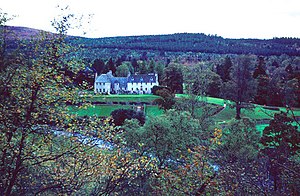
Birkhall
Birkhall
Birkhall er et kongeligt gods beliggende sydvest for Ballater ved floden Dee i Aberdeenshire, Skotland. De samlede jordarealer dækker 210 km². Siden 2002 har det været ejet og benyttet som privat residens af Charles, prins af Wales.